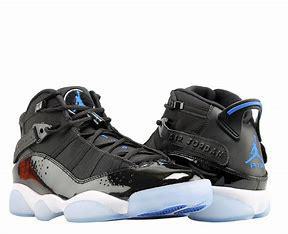
Brand: Jordan
Model: 6 Rings